Agyrtidae

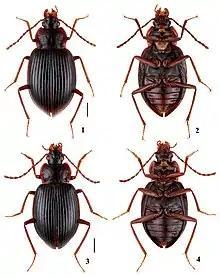
Female (top) and male (bottom) specimens of "Apteroloma" (Pterolomatinae)

Agyrtidae are small or middle-sized beetles (length 4–14 mm). They have usually oval body, but the Pterolomatinae are superficially similar to ground beetles. Abdomen is with five visible ventral sclerites, procoxal cavities internally open. Hindwings have anal lobe but no radial hinge.